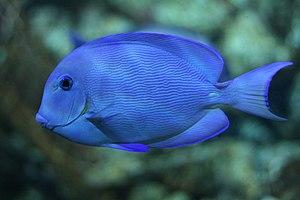
Chirurgien bayolle bleu (Acanthurus coeruleus), Parc Paradisio, Hainaut, Belgique.
Acanthurus coeruleus ou chirurgien bayolle ou encore poisson chirurgien bleu est un poisson présent dans les eaux de l'ouest de l'Atlantique.